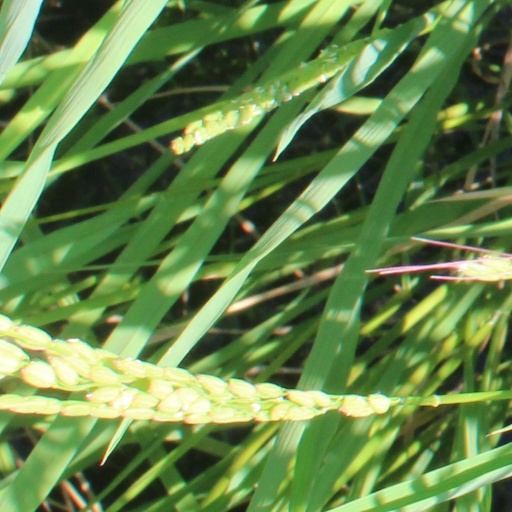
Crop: rice